Indian Air Force Museum, Palam

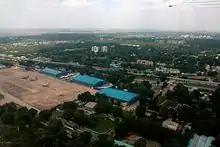
Delhi aerial photo including Indian Air Force Museum

To improve the presentation of aircraft and to better preserve the historic aircraft, the Indian Air Force decided to procure more space and shift the museum to a location more accessible by the masses. A new site, spread over 43 acres, near the domestic terminal of the airport was chosen. The then Chief of Air Staff and Chairman Chief of Staff Committee, Air Chief Marshal SP Tyagi, laid the foundation stone for the project on 1 December 2006.